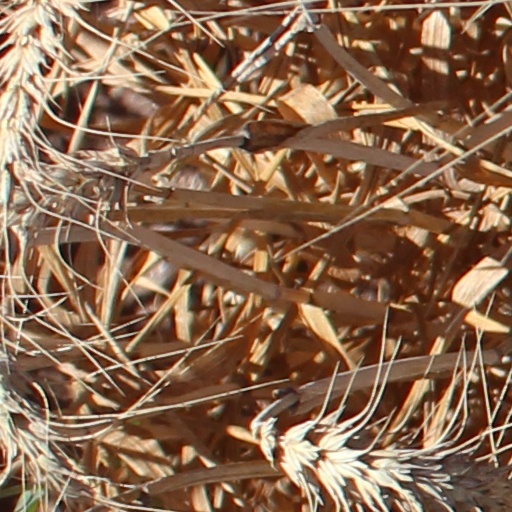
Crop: wheat